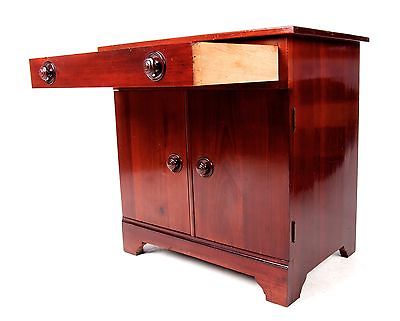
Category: cabinet